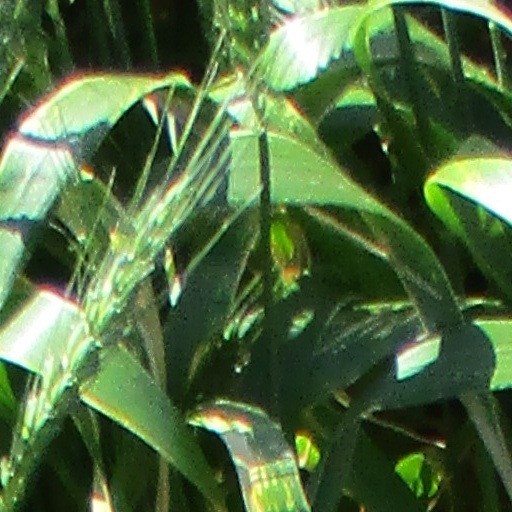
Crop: wheat